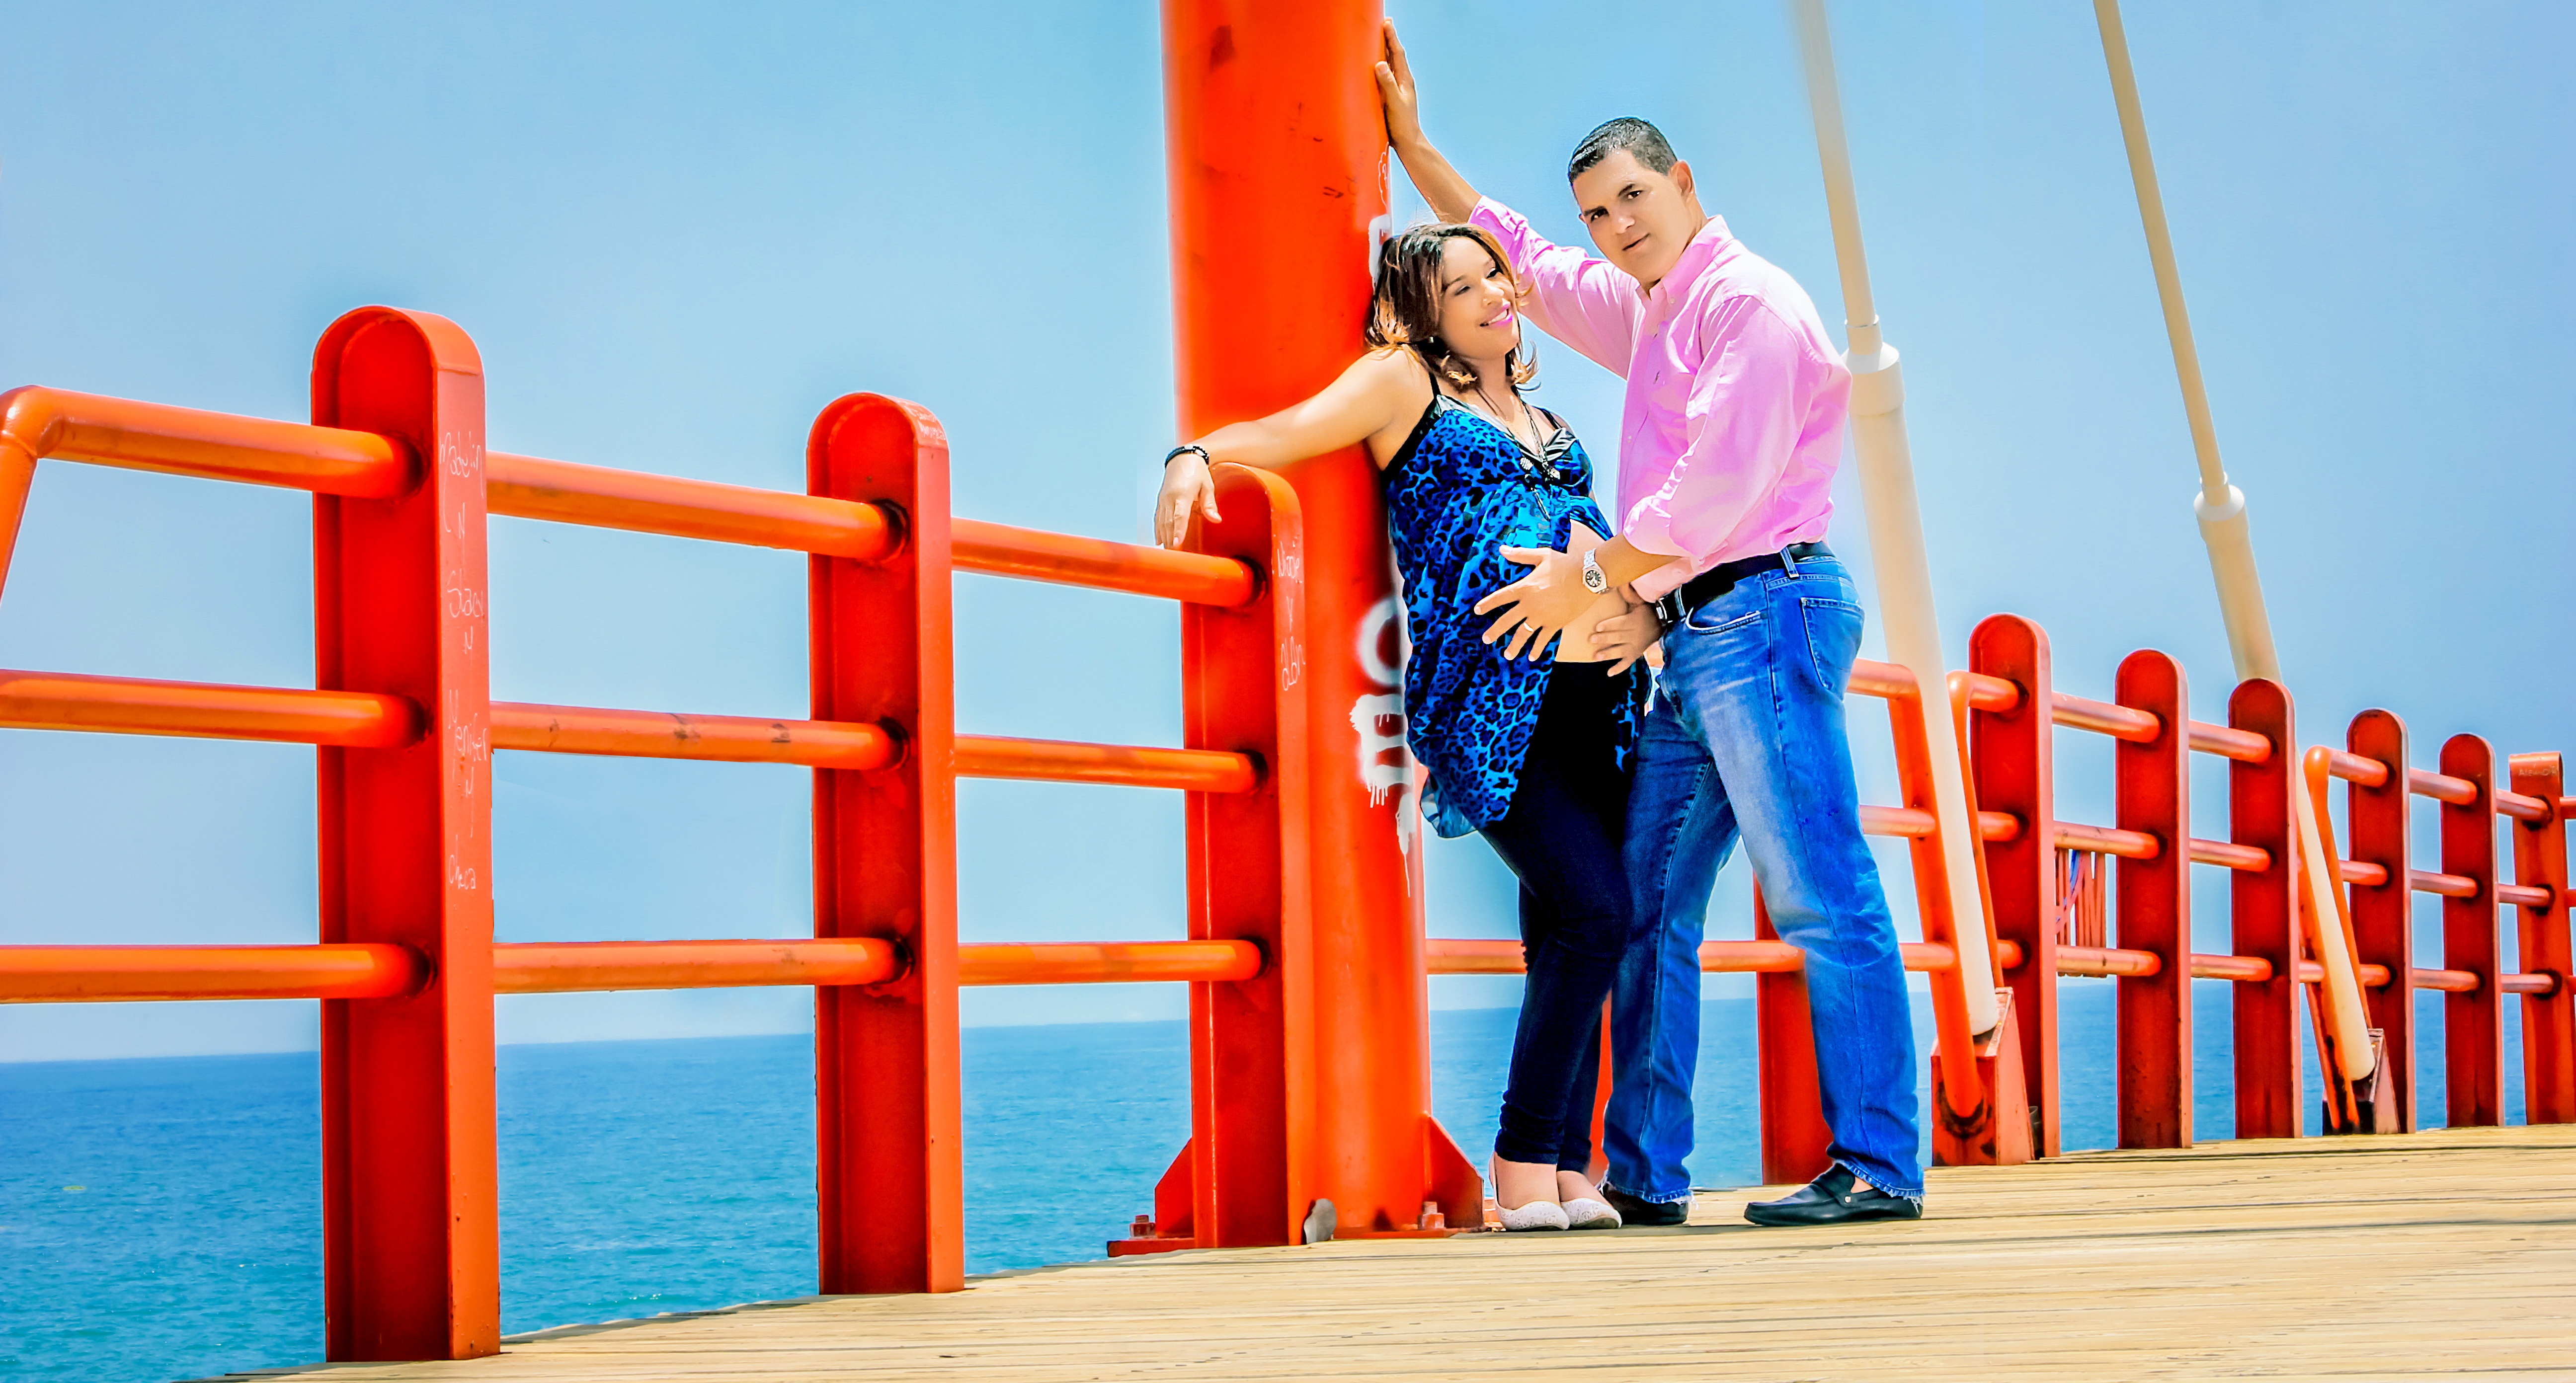
people, play, vacation, singer, color, blue, leisure, ceremony, barriga, sexy, carolina, medina, omar, embazarada, ponciano